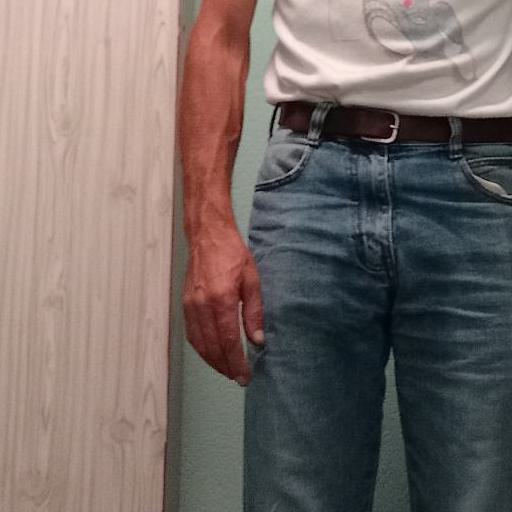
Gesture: no_gesture